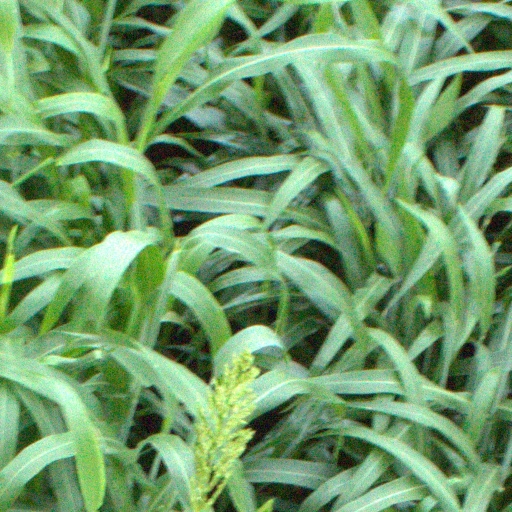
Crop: sorghum